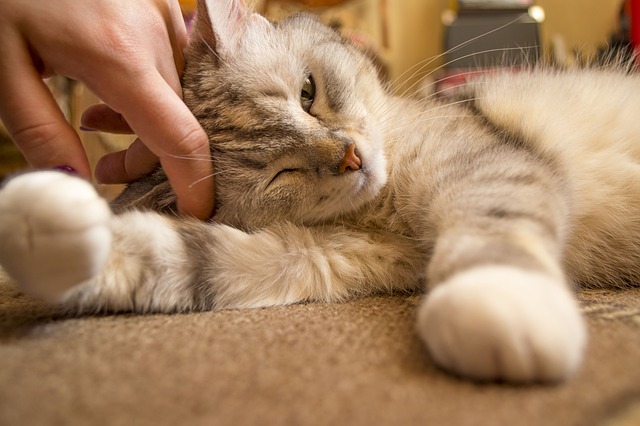
Label: gatto